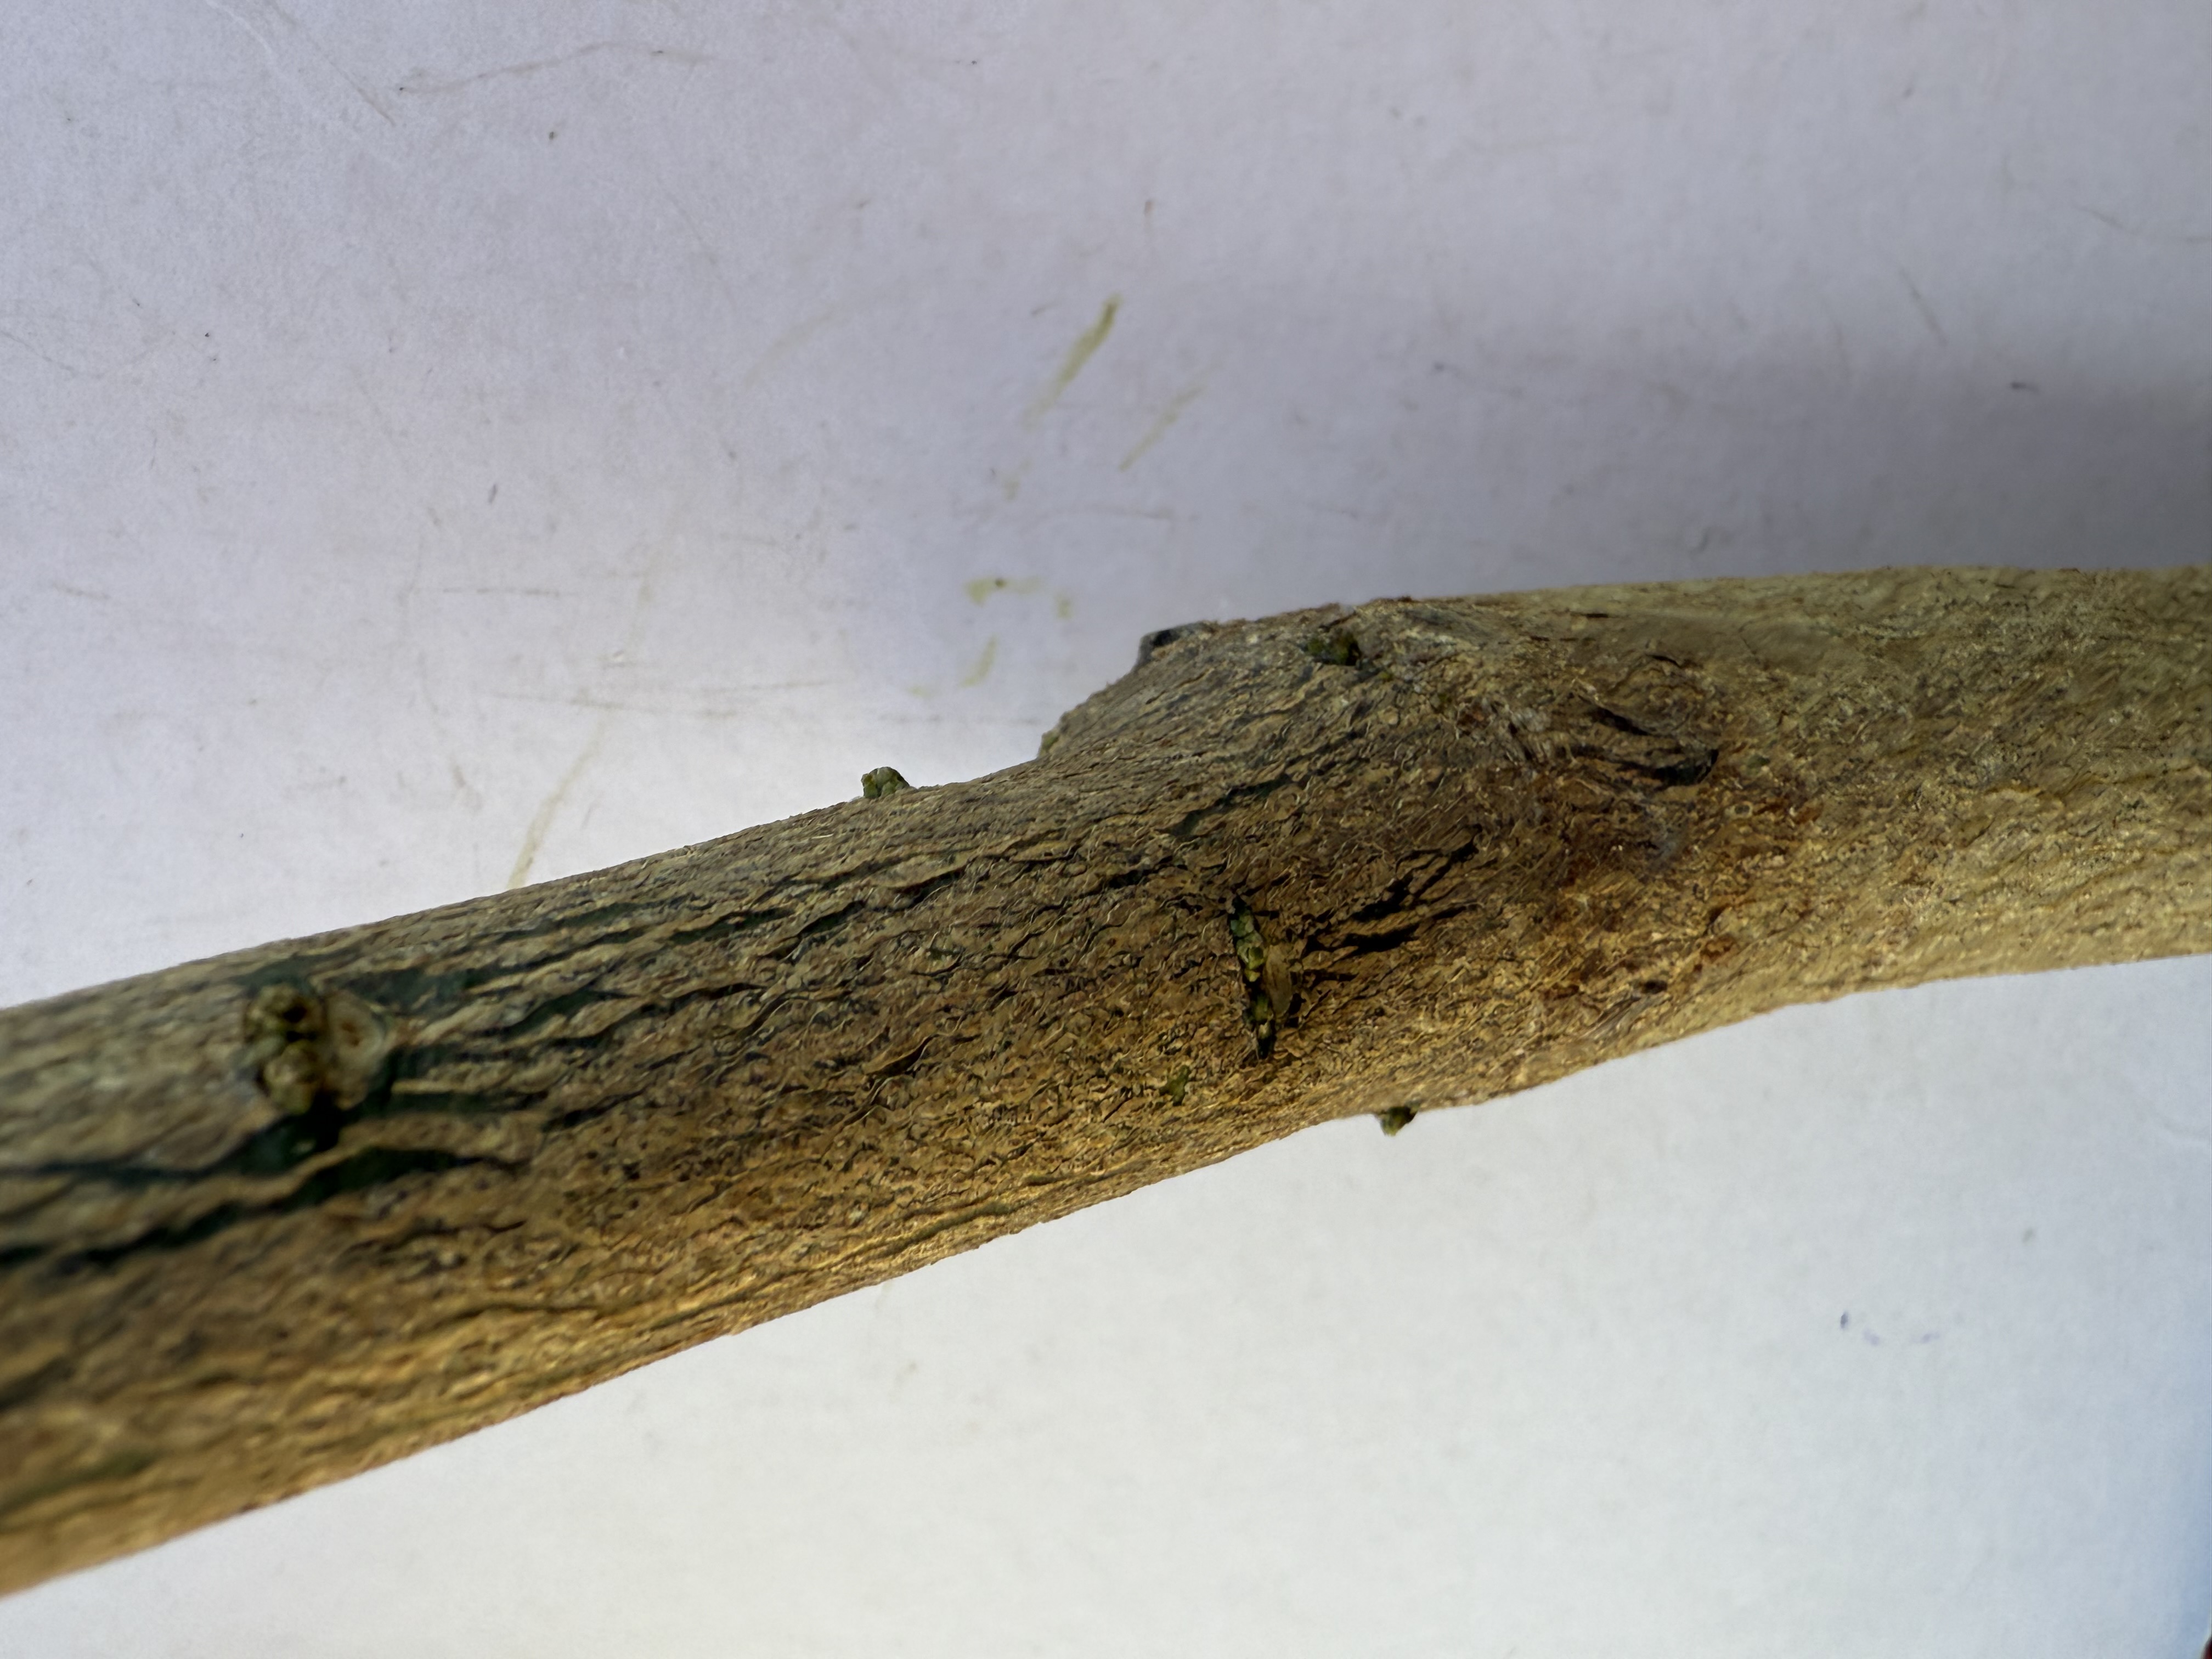
Variety: Orange